Šargija

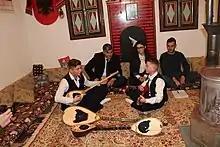
Musicians in Kosovo play çifteli and sharki lutes. Metal frets on the larger sharki are visible in the foreground, showing fret patterns specific to local music.

Its original four strings have been increased to six or even seven. These are grouped to create courses of strings; the instrument has 3 or 4 courses. In the past, frets were moveable, although generally not moved once the instrument was set up. Modern instruments may be inlaid with non-moveable metal frets.